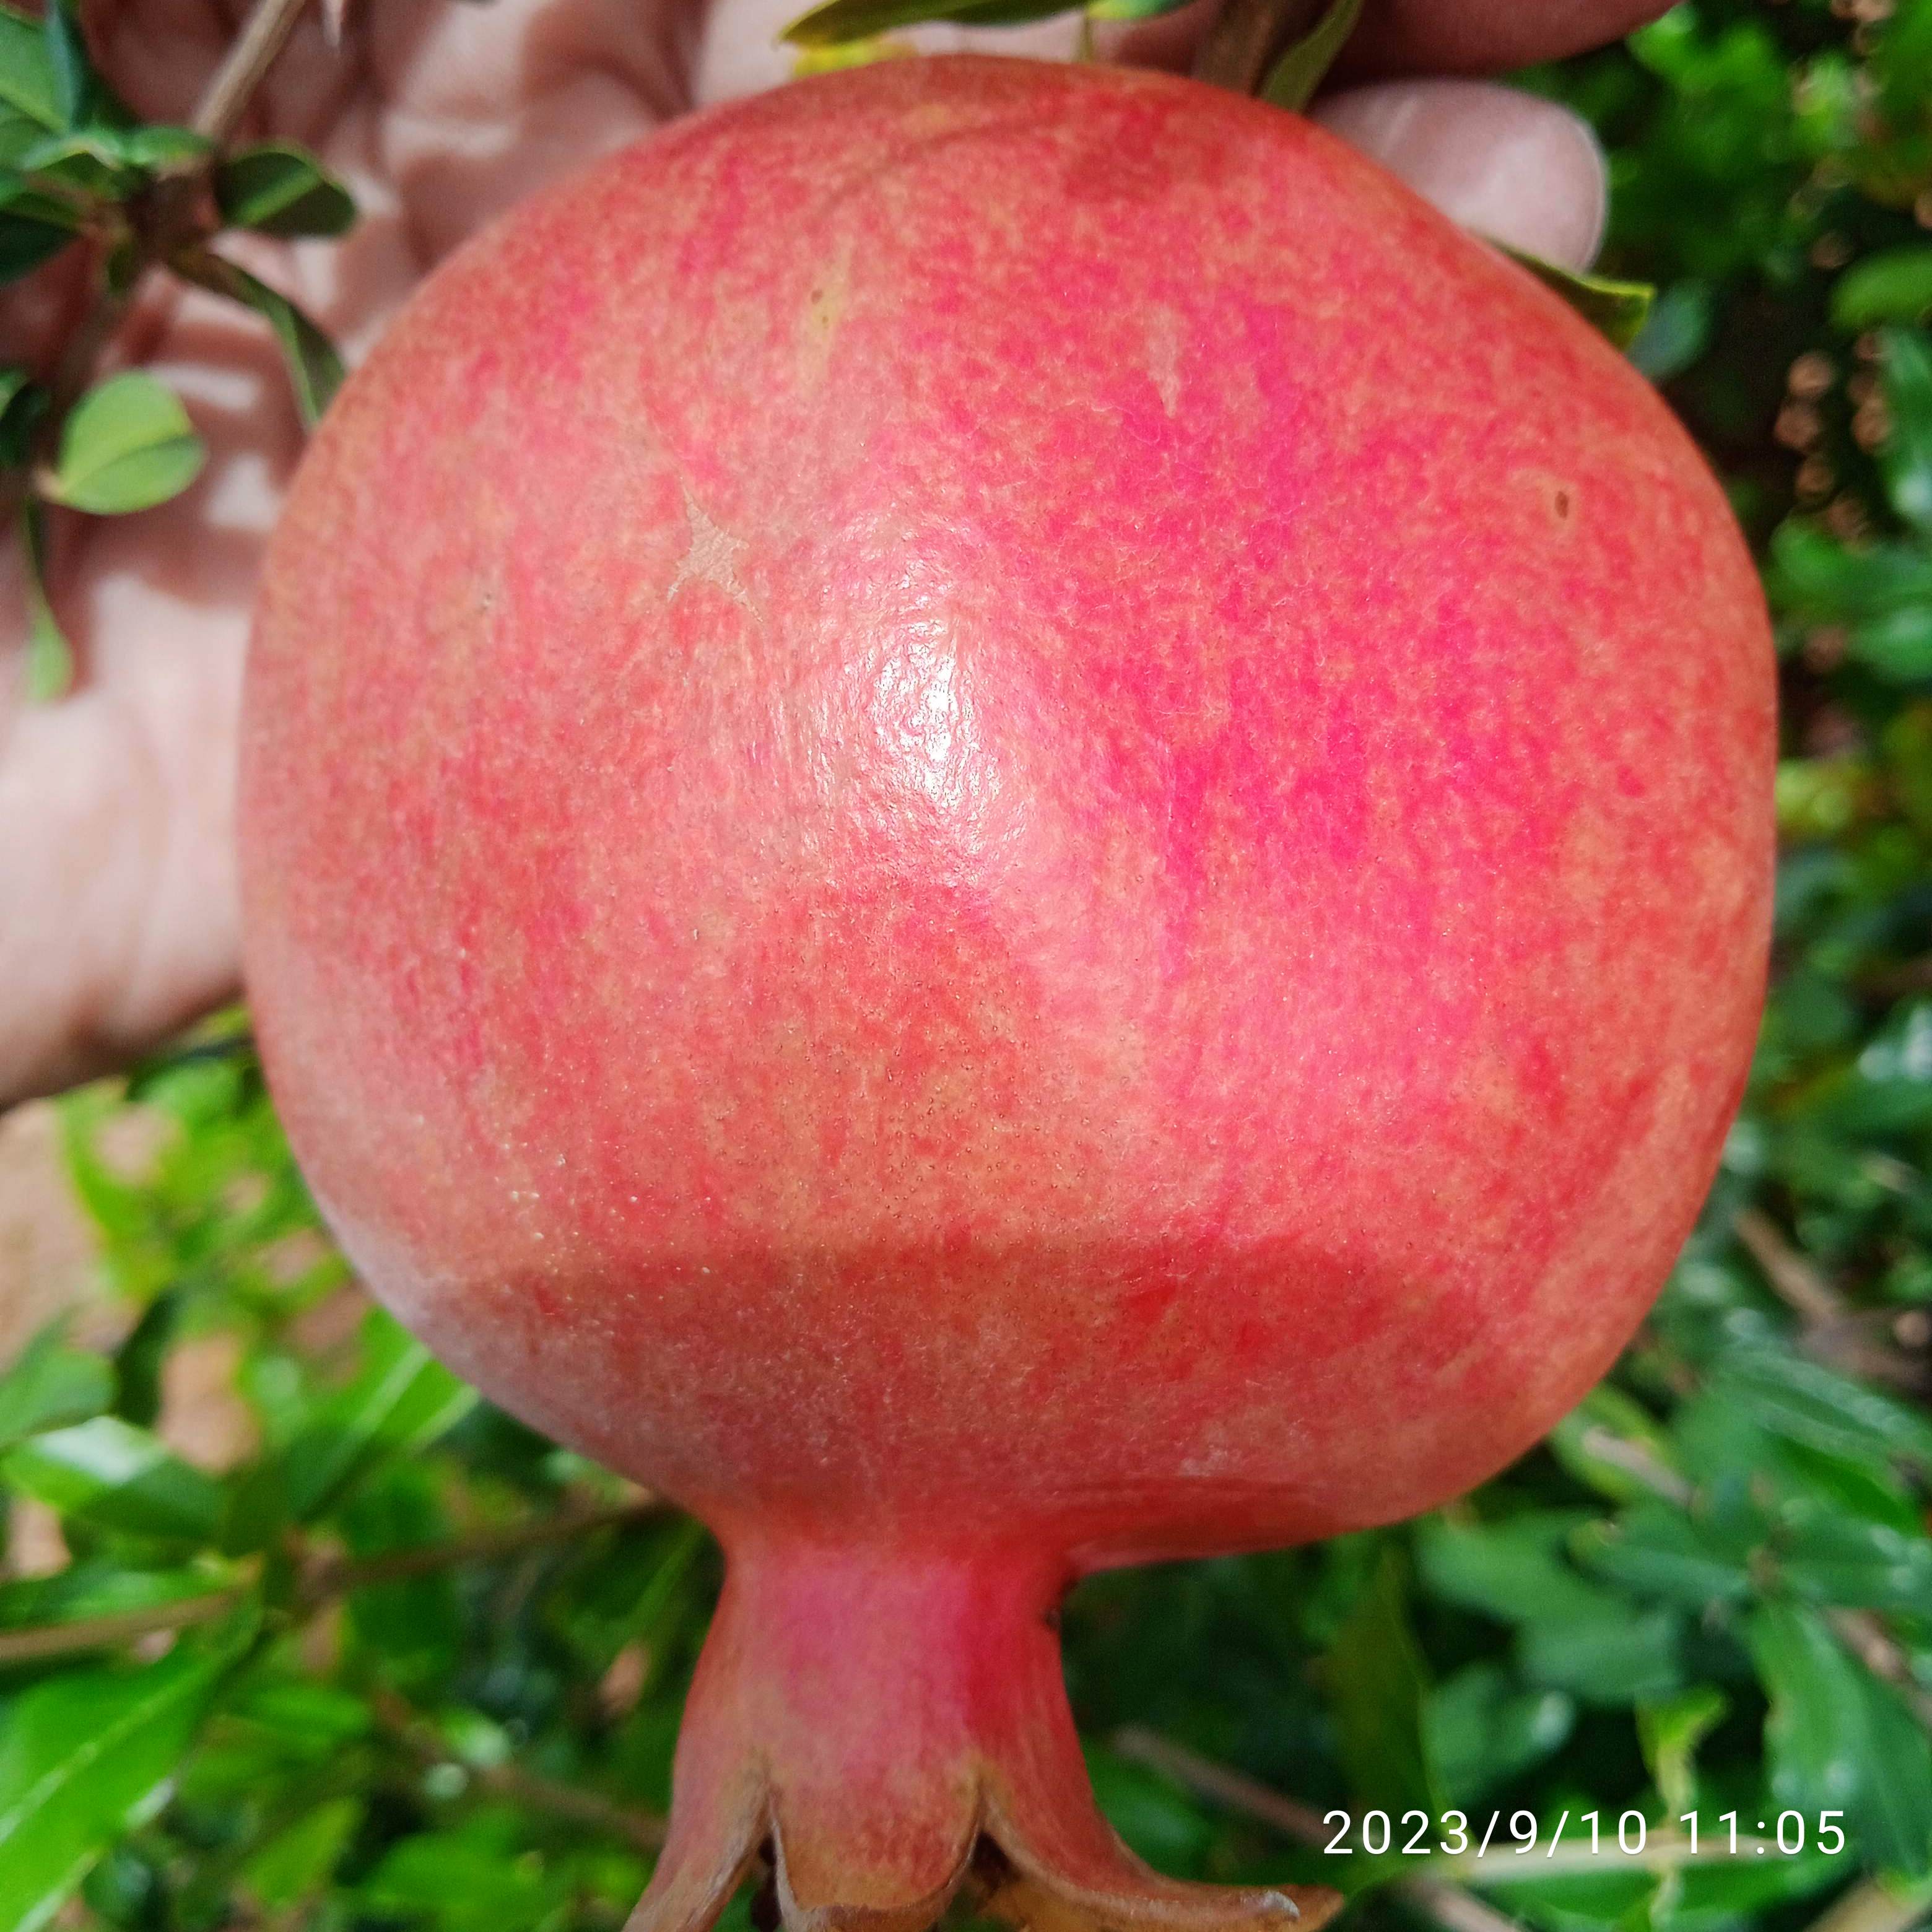
Label: Healthy